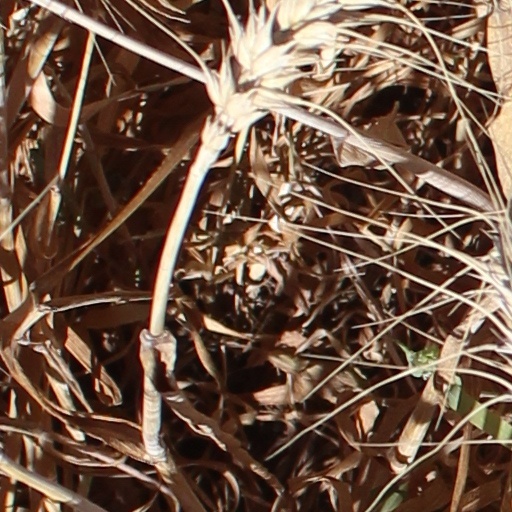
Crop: wheat